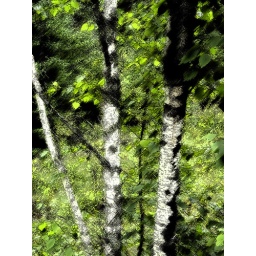
View looking in to the forest after pulling in at a short road to a boat launch. Use the Ink Lines Filter.